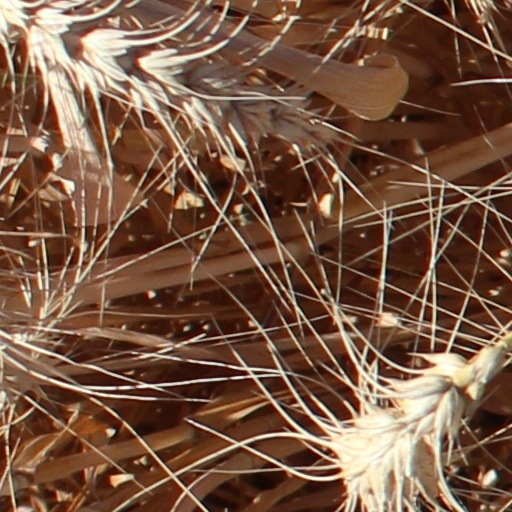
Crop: wheat